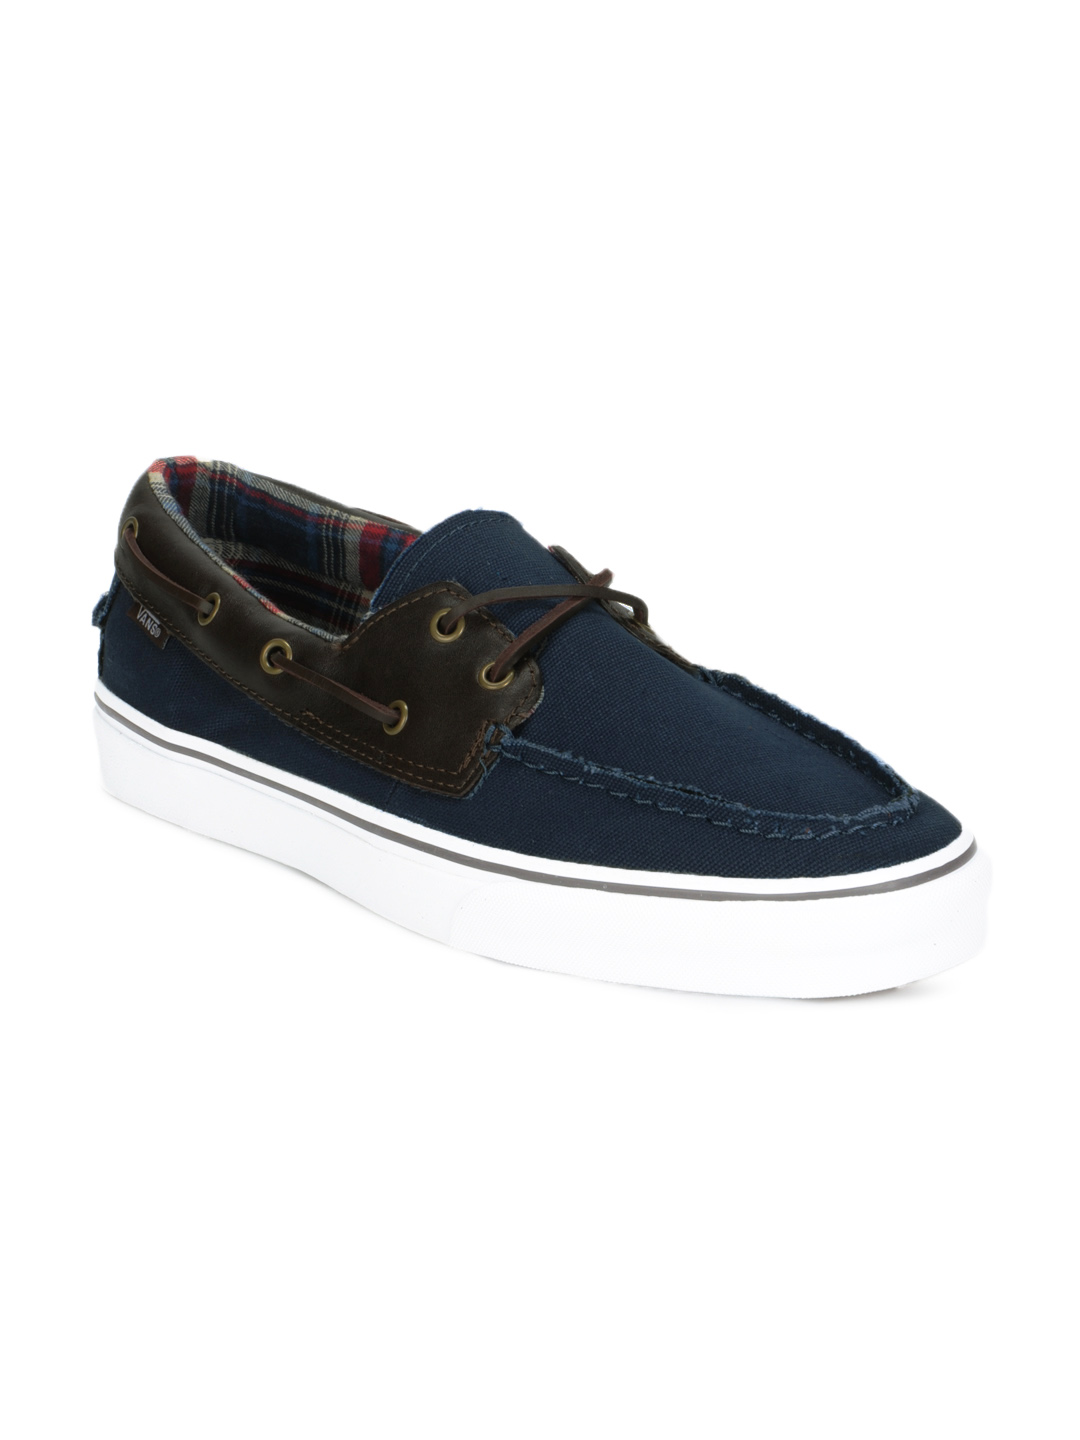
Vans Men Navy Blue Shoes
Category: Footwear / Shoes / Casual Shoes
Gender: Men
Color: Navy Blue
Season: Summer 2012
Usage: Casual